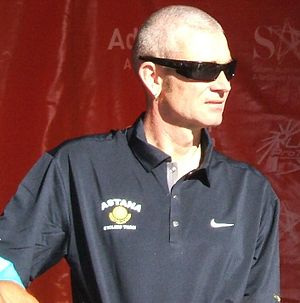
Sean Yates
Sean Yates er en tidligere engelsk professionel cykelrytter og sportsdirektør.